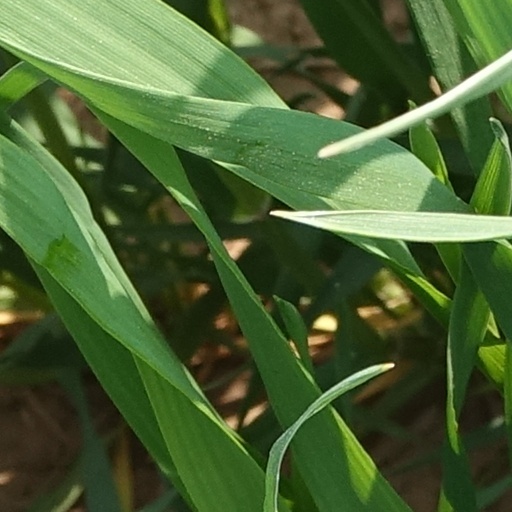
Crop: wheat